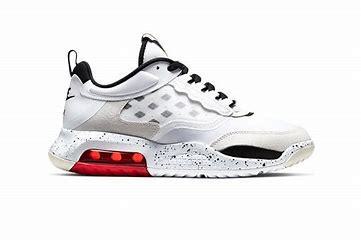
Brand: Jordan
Model: Max 200